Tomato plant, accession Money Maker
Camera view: bottom (45 deg); turntable rotation: 0 degrees
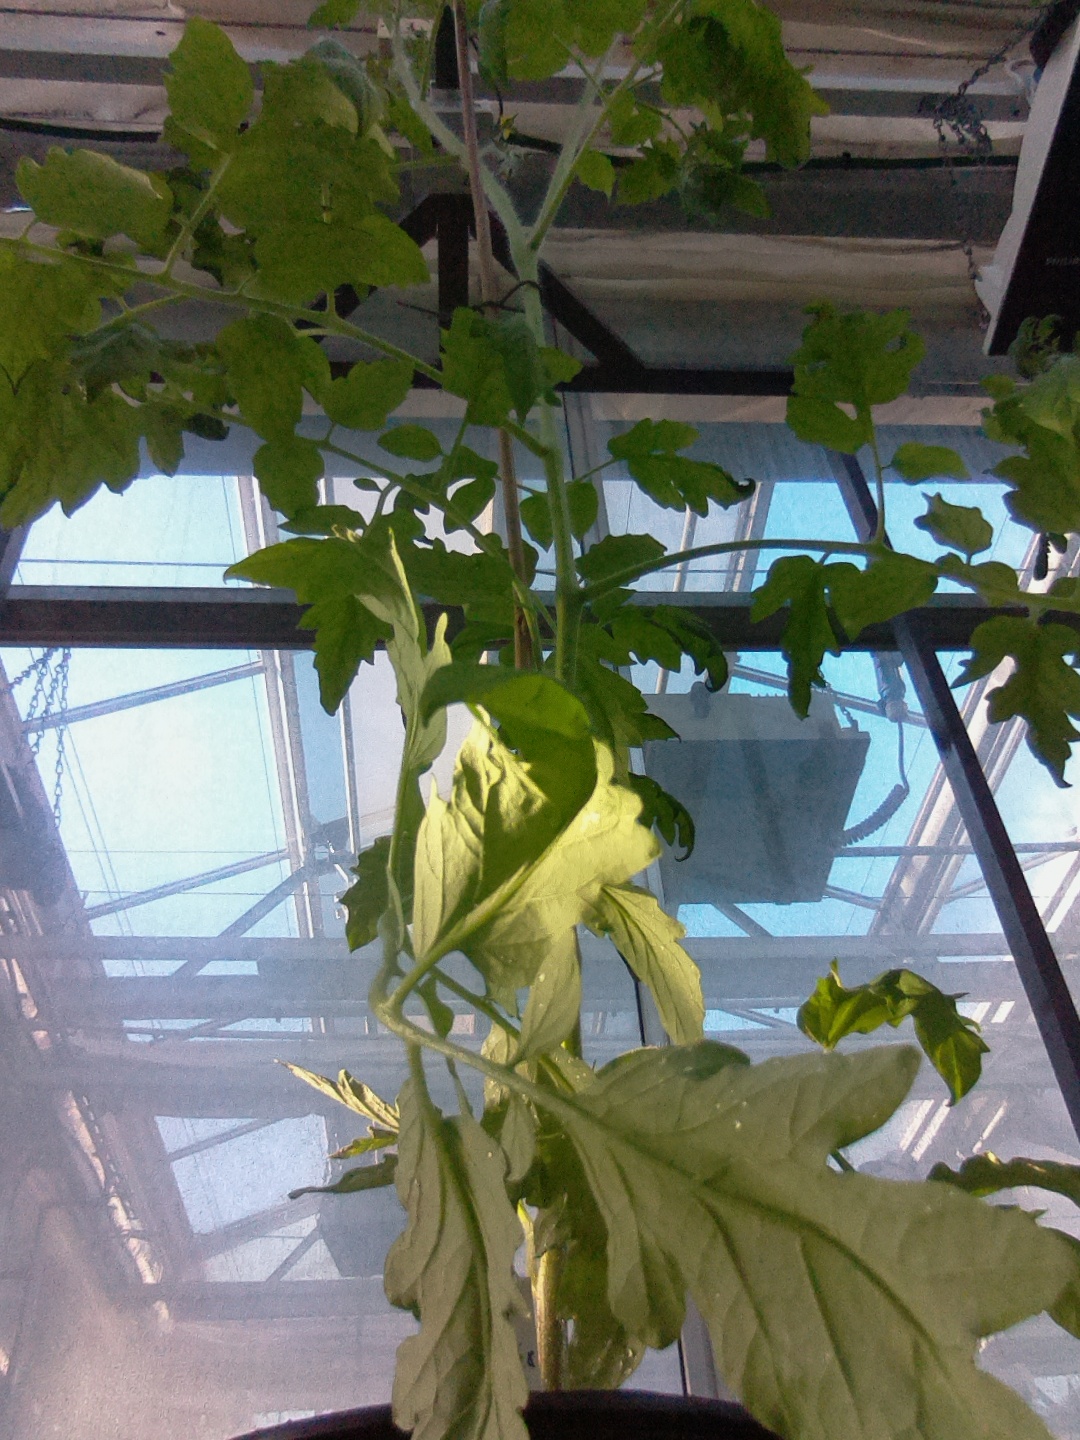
BBCH growth stage 60: First flowers open